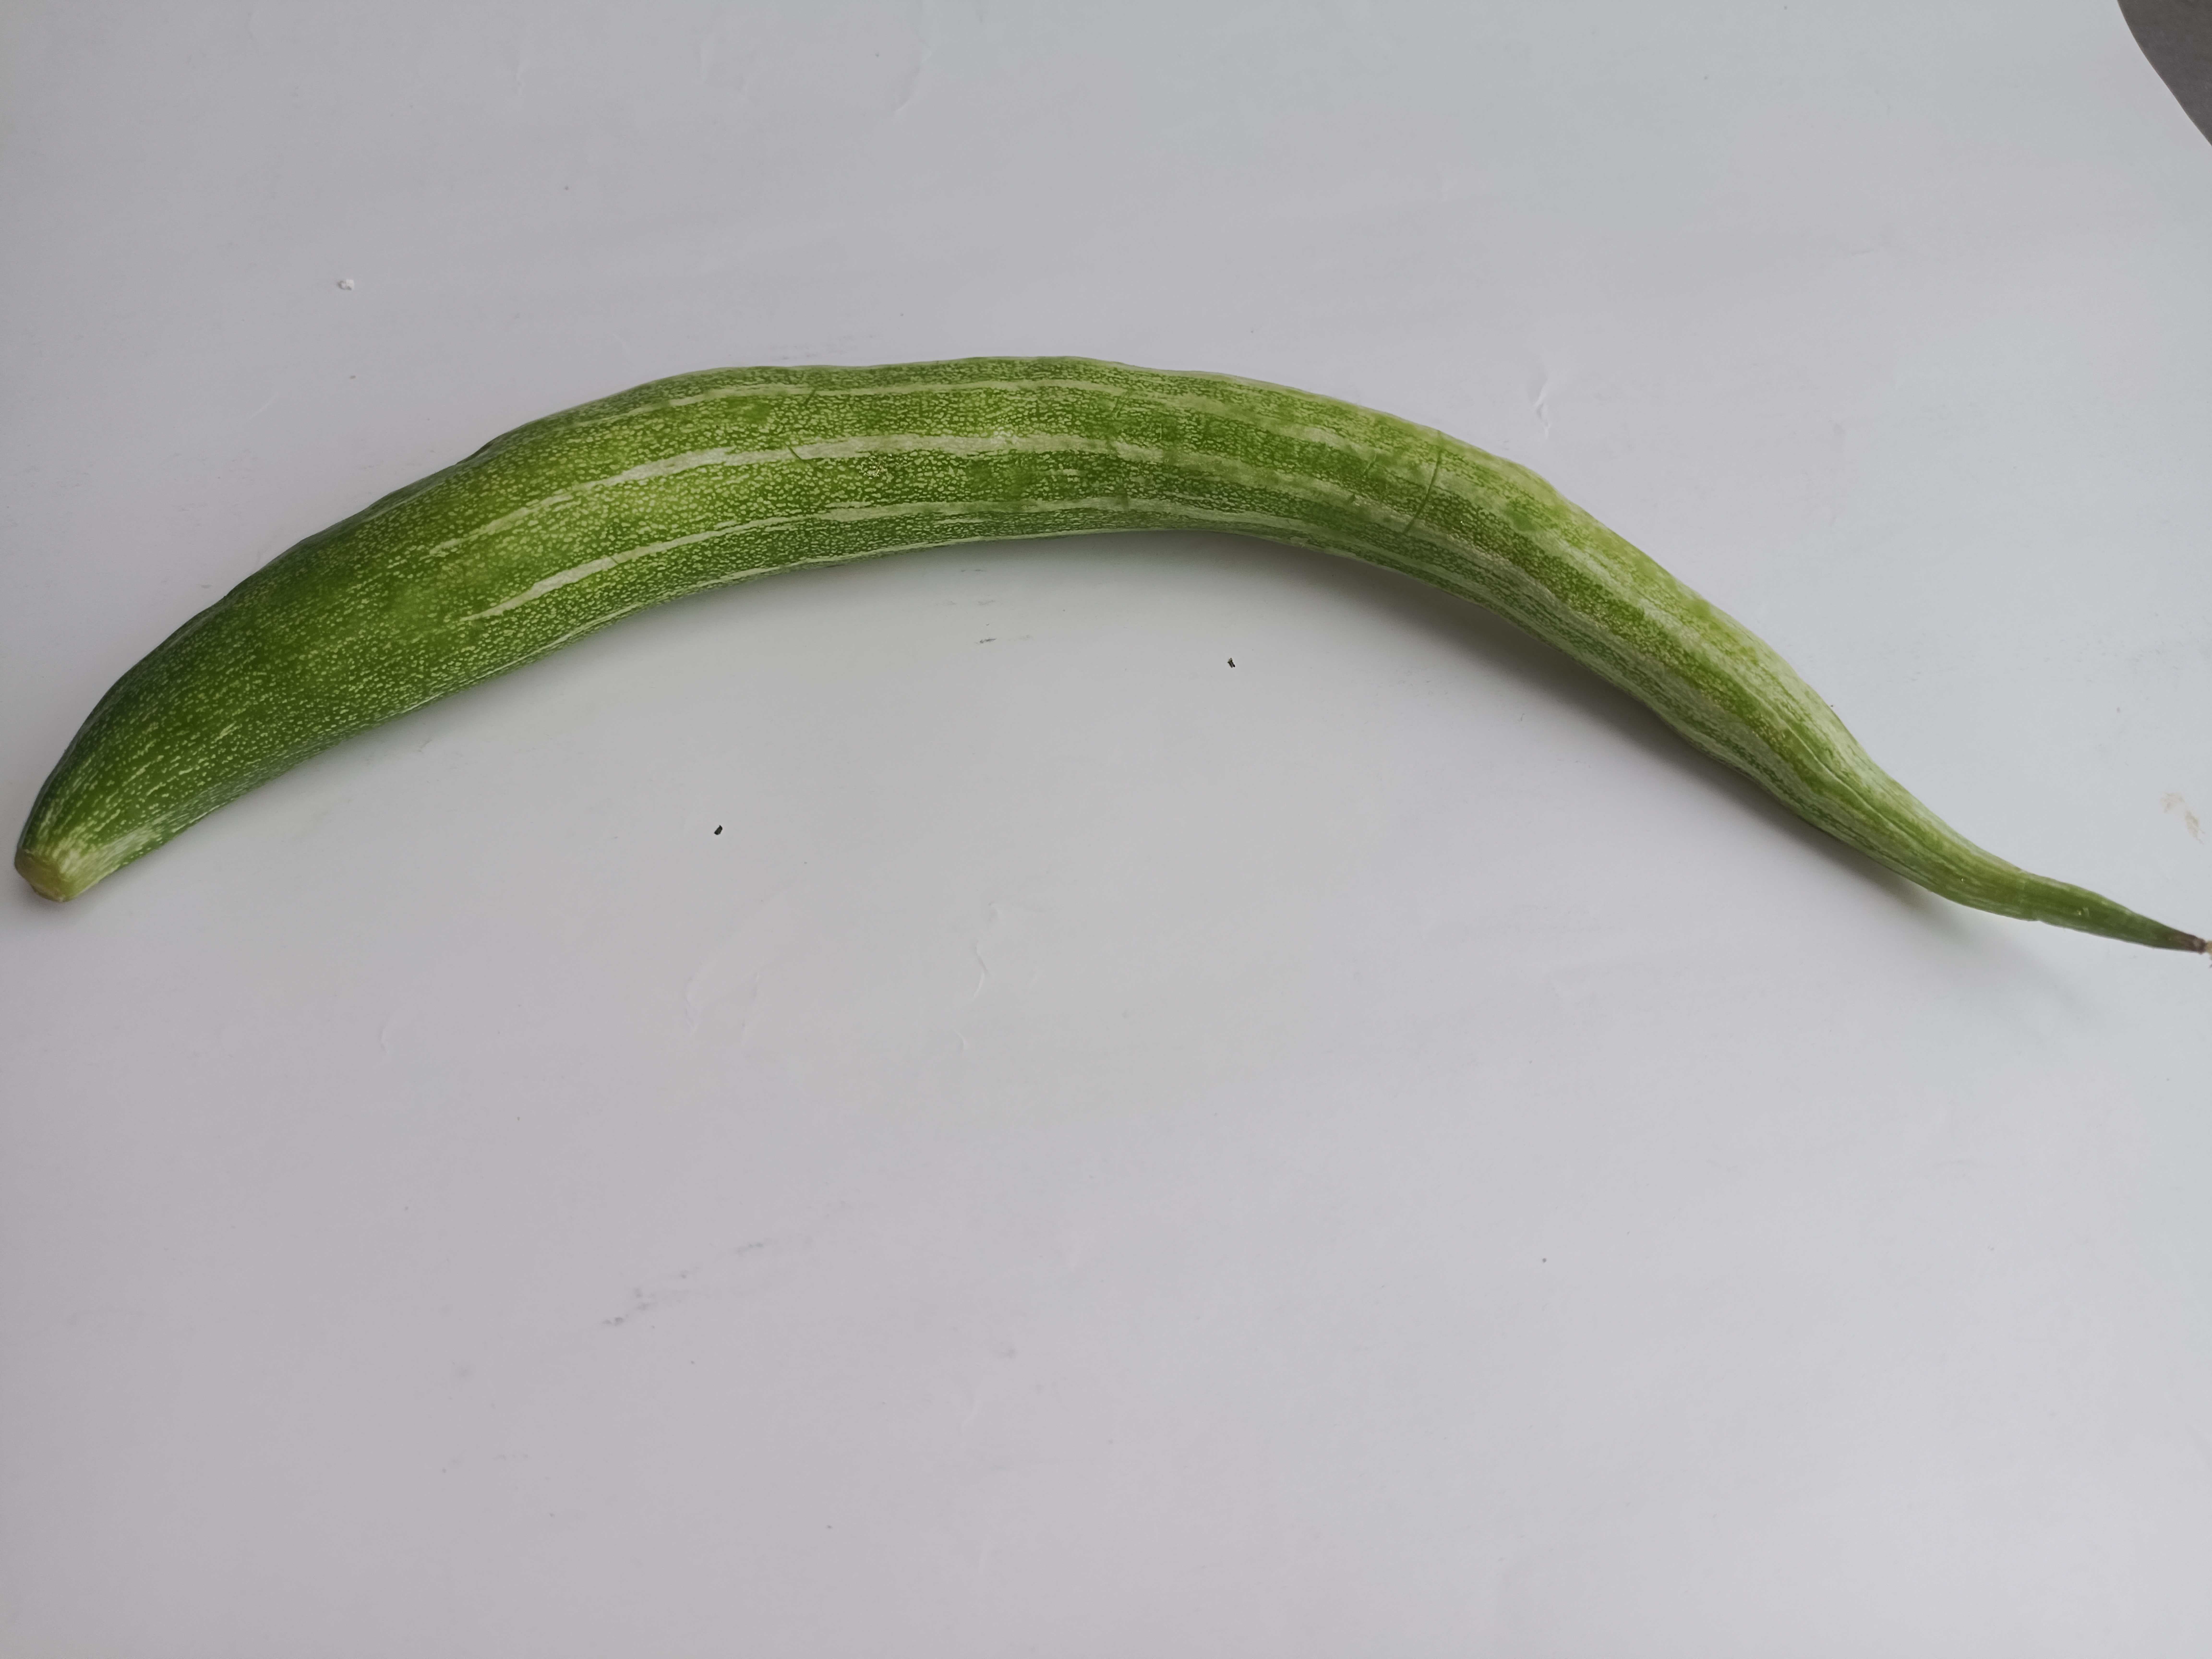
Label: Trichosanthes cucumerina